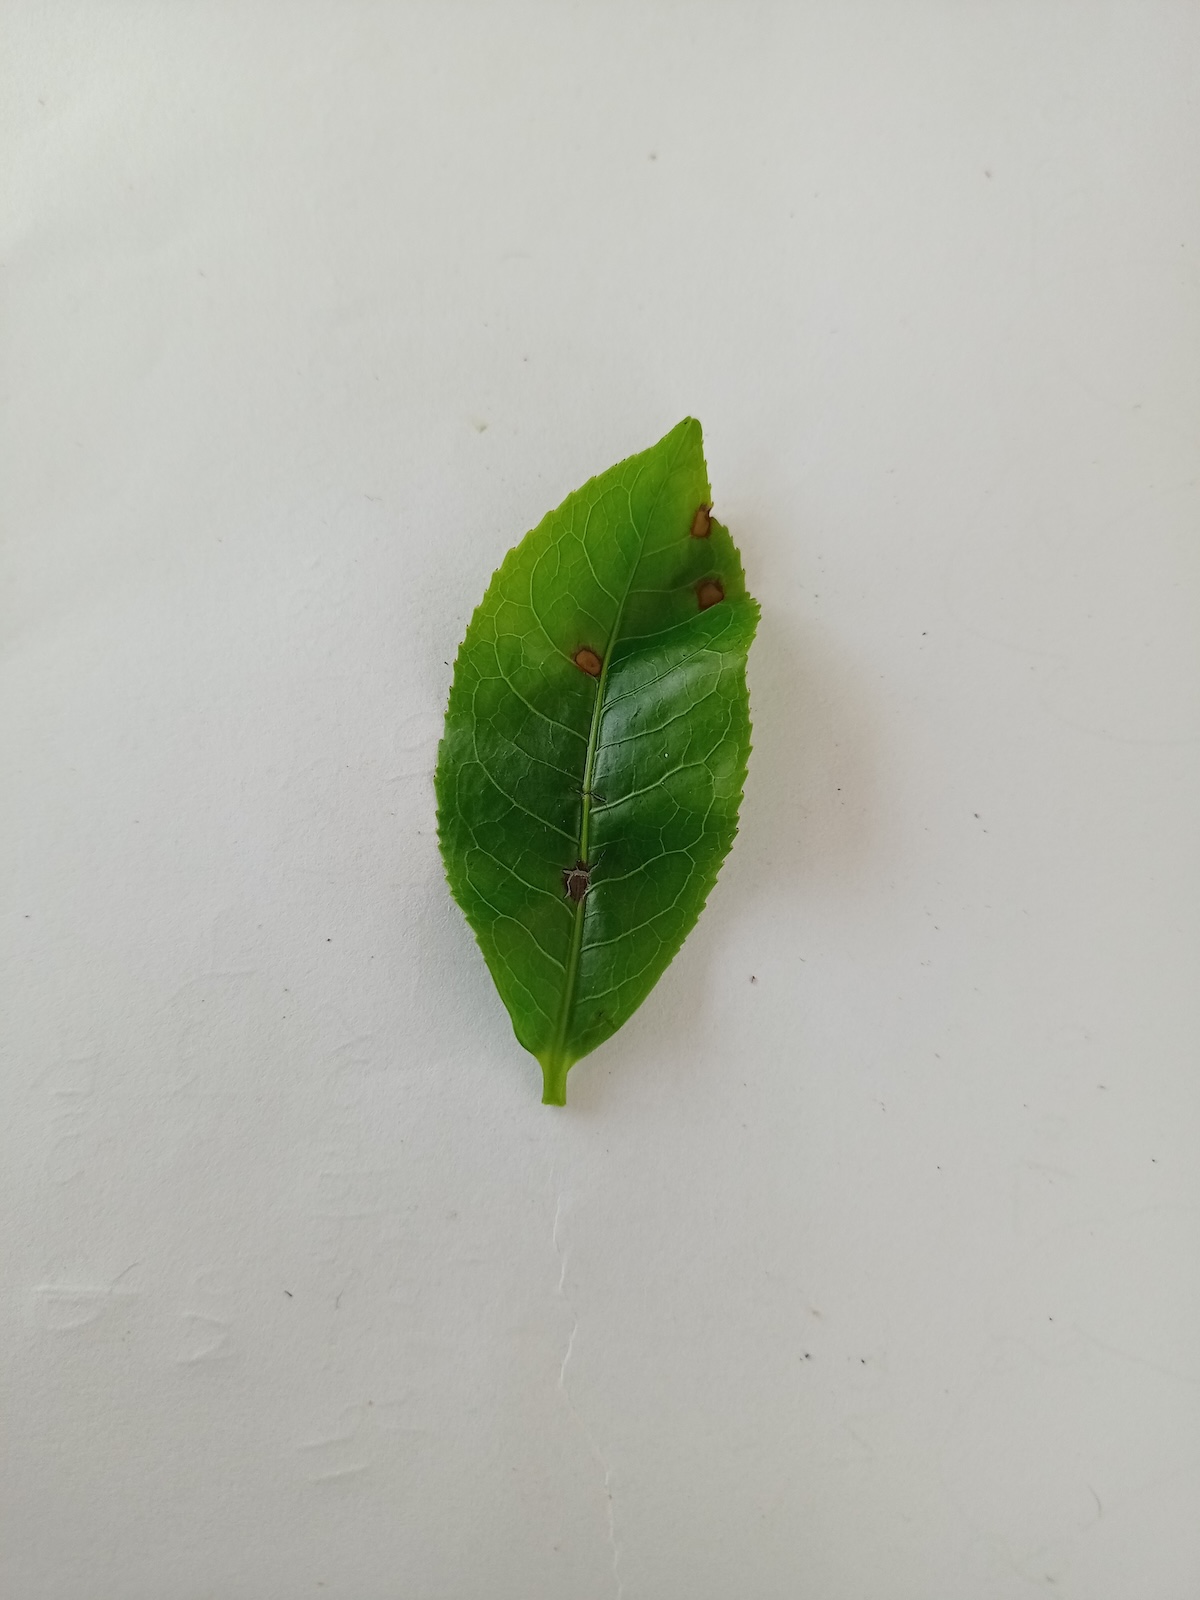
Label: Helopeltis